Piper's Opera House

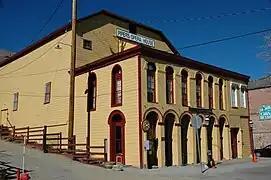

Piper's Opera House is an historic performing arts venue in Virginia City, Storey County, Nevada, United States. Piper's served as a training facility in 1897 for heavyweight boxing champion Gentleman Jim Corbett, in preparation for his title bout with Bob Fitzsimmons. The current structure was built by entrepreneur John Piper in 1885 to replace his 1878 opera house that had burned down. The 1878 venue, in turn, had been to replace Piper's 1863 venue which was destroyed by the 1875 Great Fire in Virginia City. Mark Twain spoke from the original Piper's stage in 1866, and again a century later in the third venue, as portrayed by Hal Holbrook in his one-man play "Mark Twain Tonight!" A lynch mob hung a victim from the first venue's rafters in 1871. American theatrical producer David Belasco was stage manager at the second opera house before moving to New York City. Piper's opera houses played host to Shakespearean thespians such as Edwin Booth. Musical performers Lilly Langtry, Al Jolson and John Philip Sousa once performed here. In 1940, Errol Flynn auctioned off historic Piper memorabilia from the opera house stage, during a live NBC broadcast that coincided with the premiere of Flynn's new movie "Virginia City".